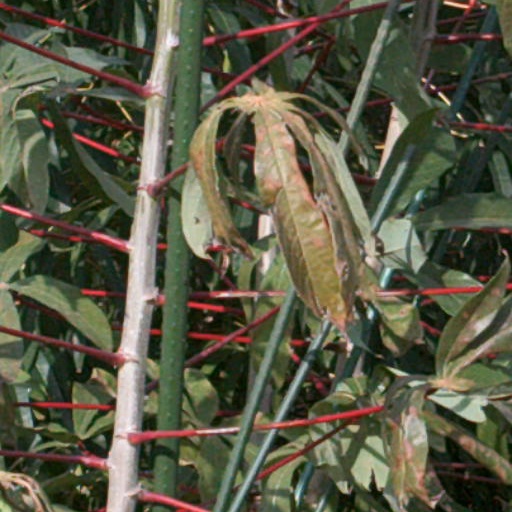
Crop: cassava